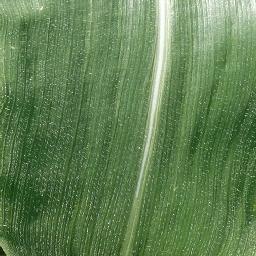
Label: Corn_(Maize)___Healthy